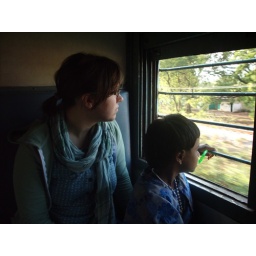
Bethany and Shoeless gazing out the train window in the early morning light.